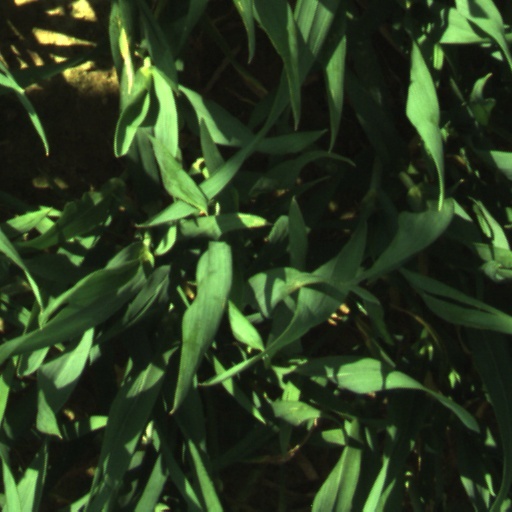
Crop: wheat